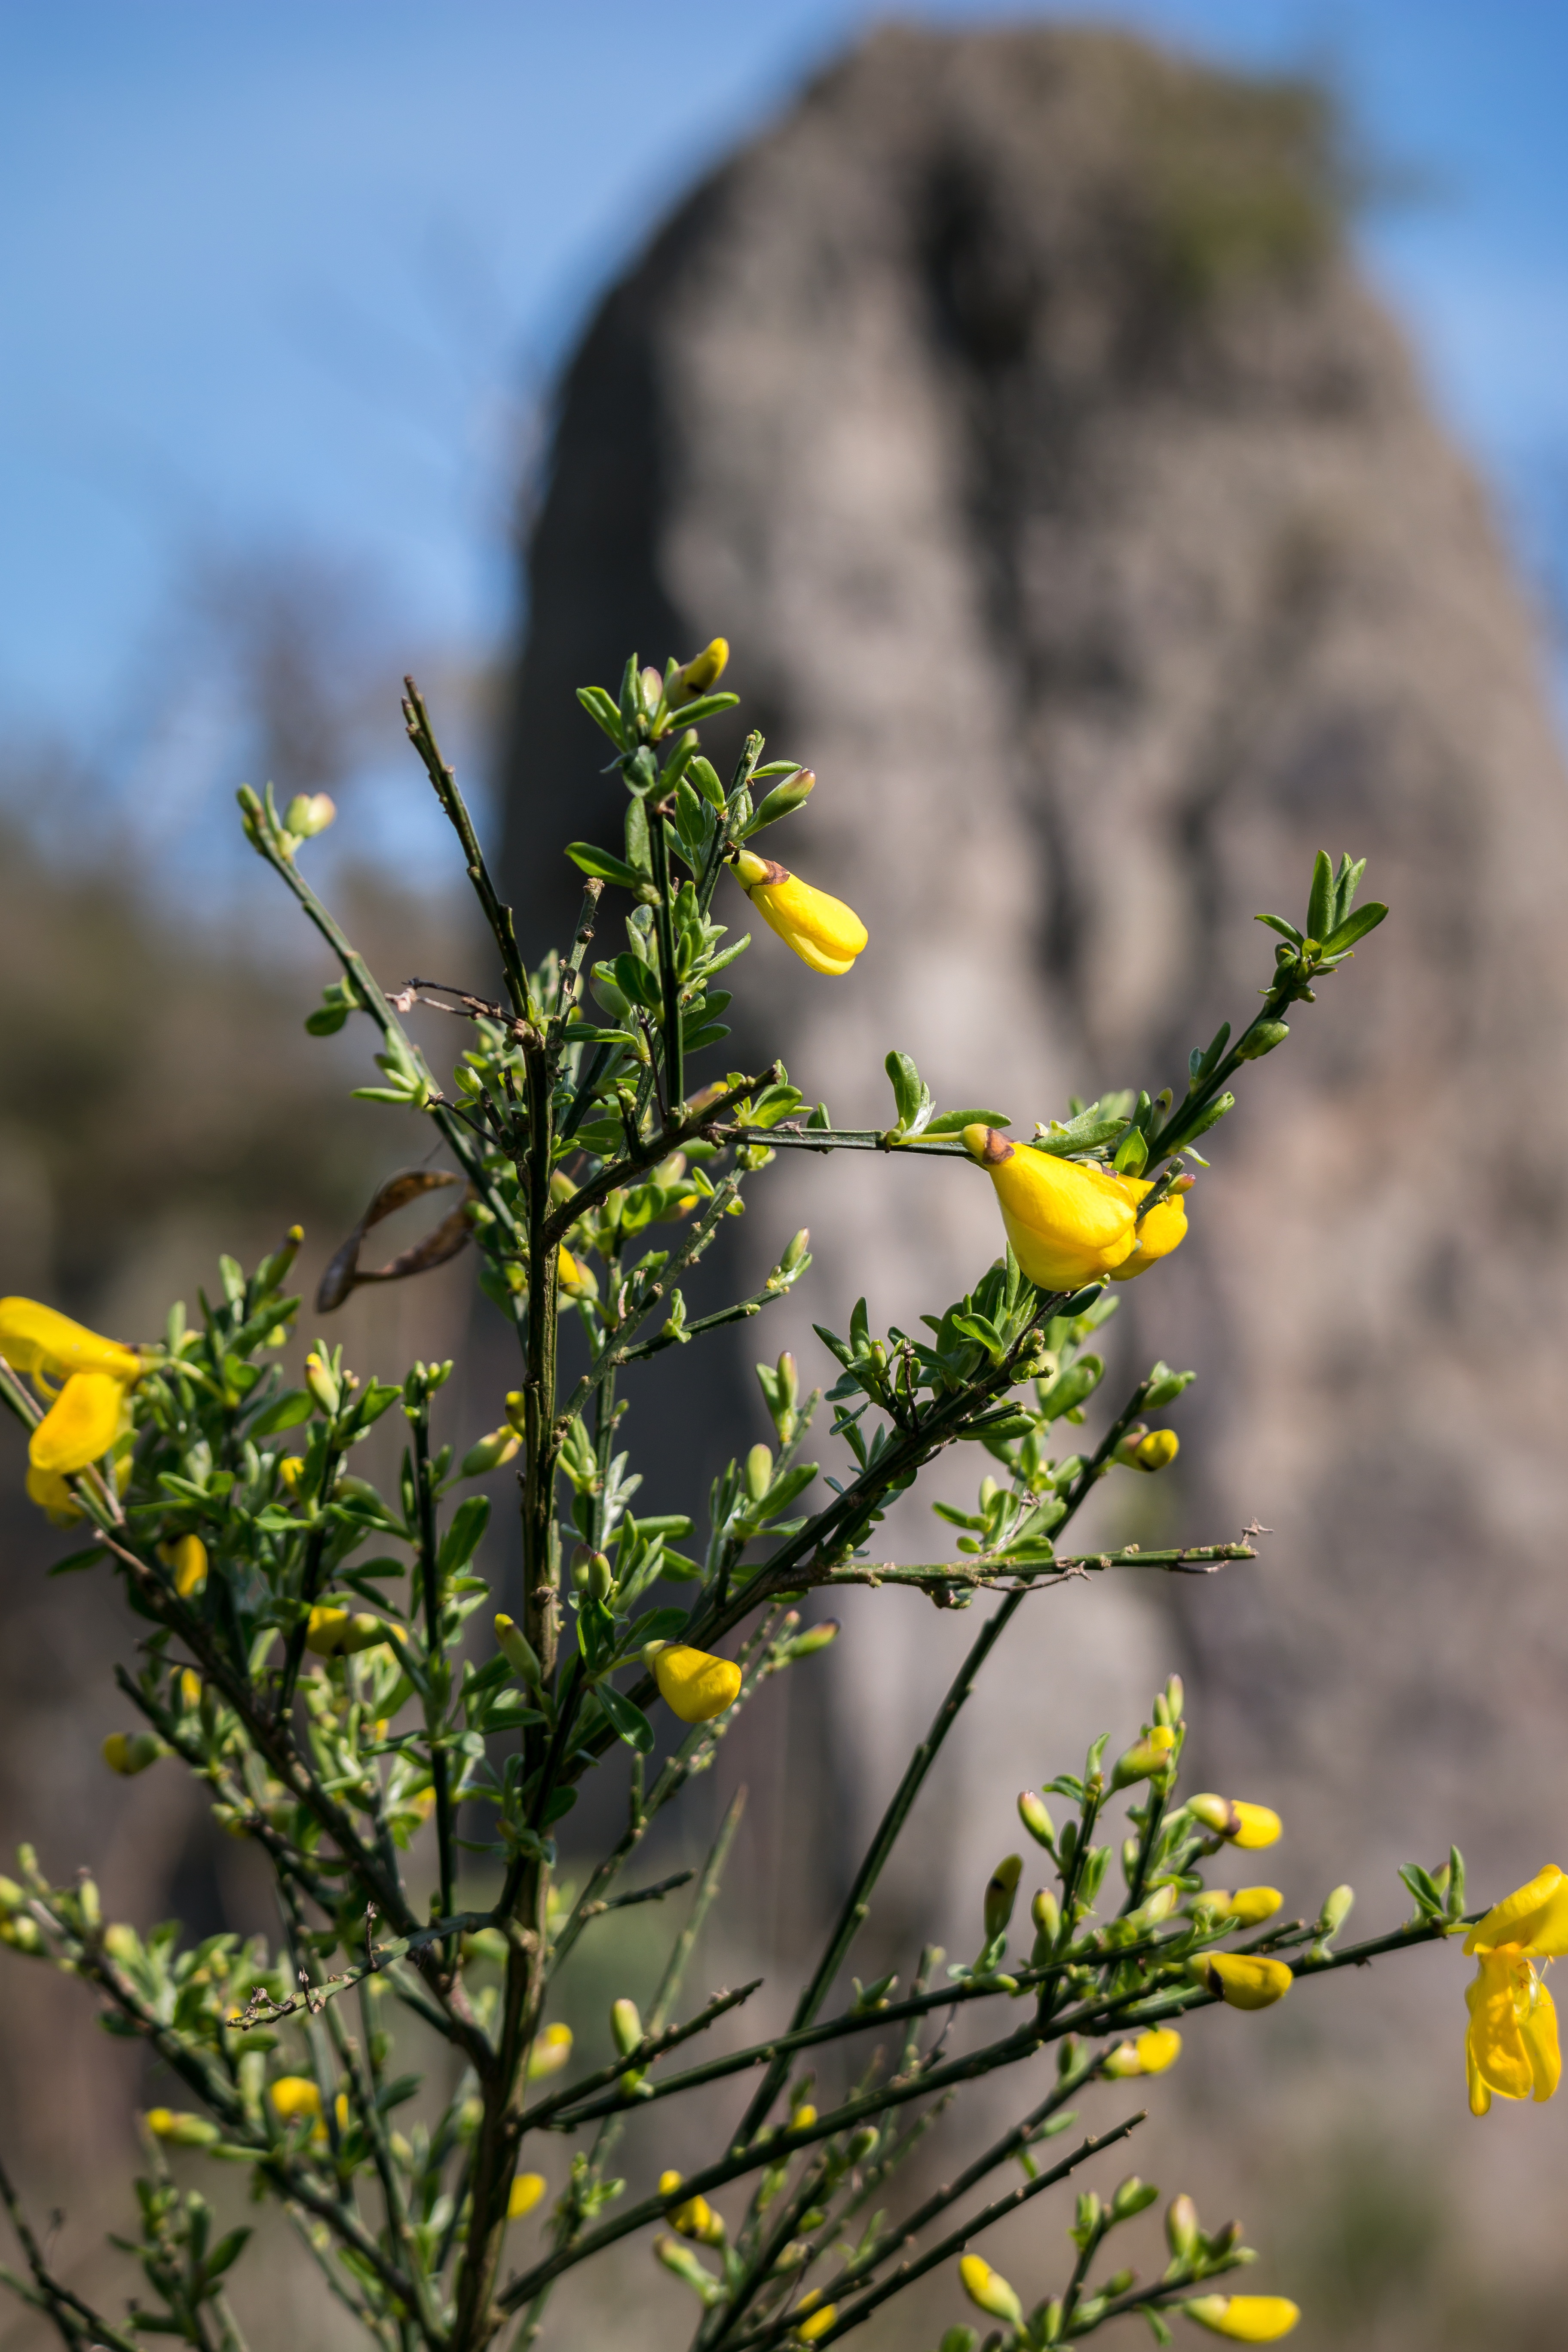
nature, rock, branch, blossom, plant, meadow, flower, bloom, spring, botany, yellow, flora, fauna, wildflower, toxic, bud, broom, flowering plant, land plant